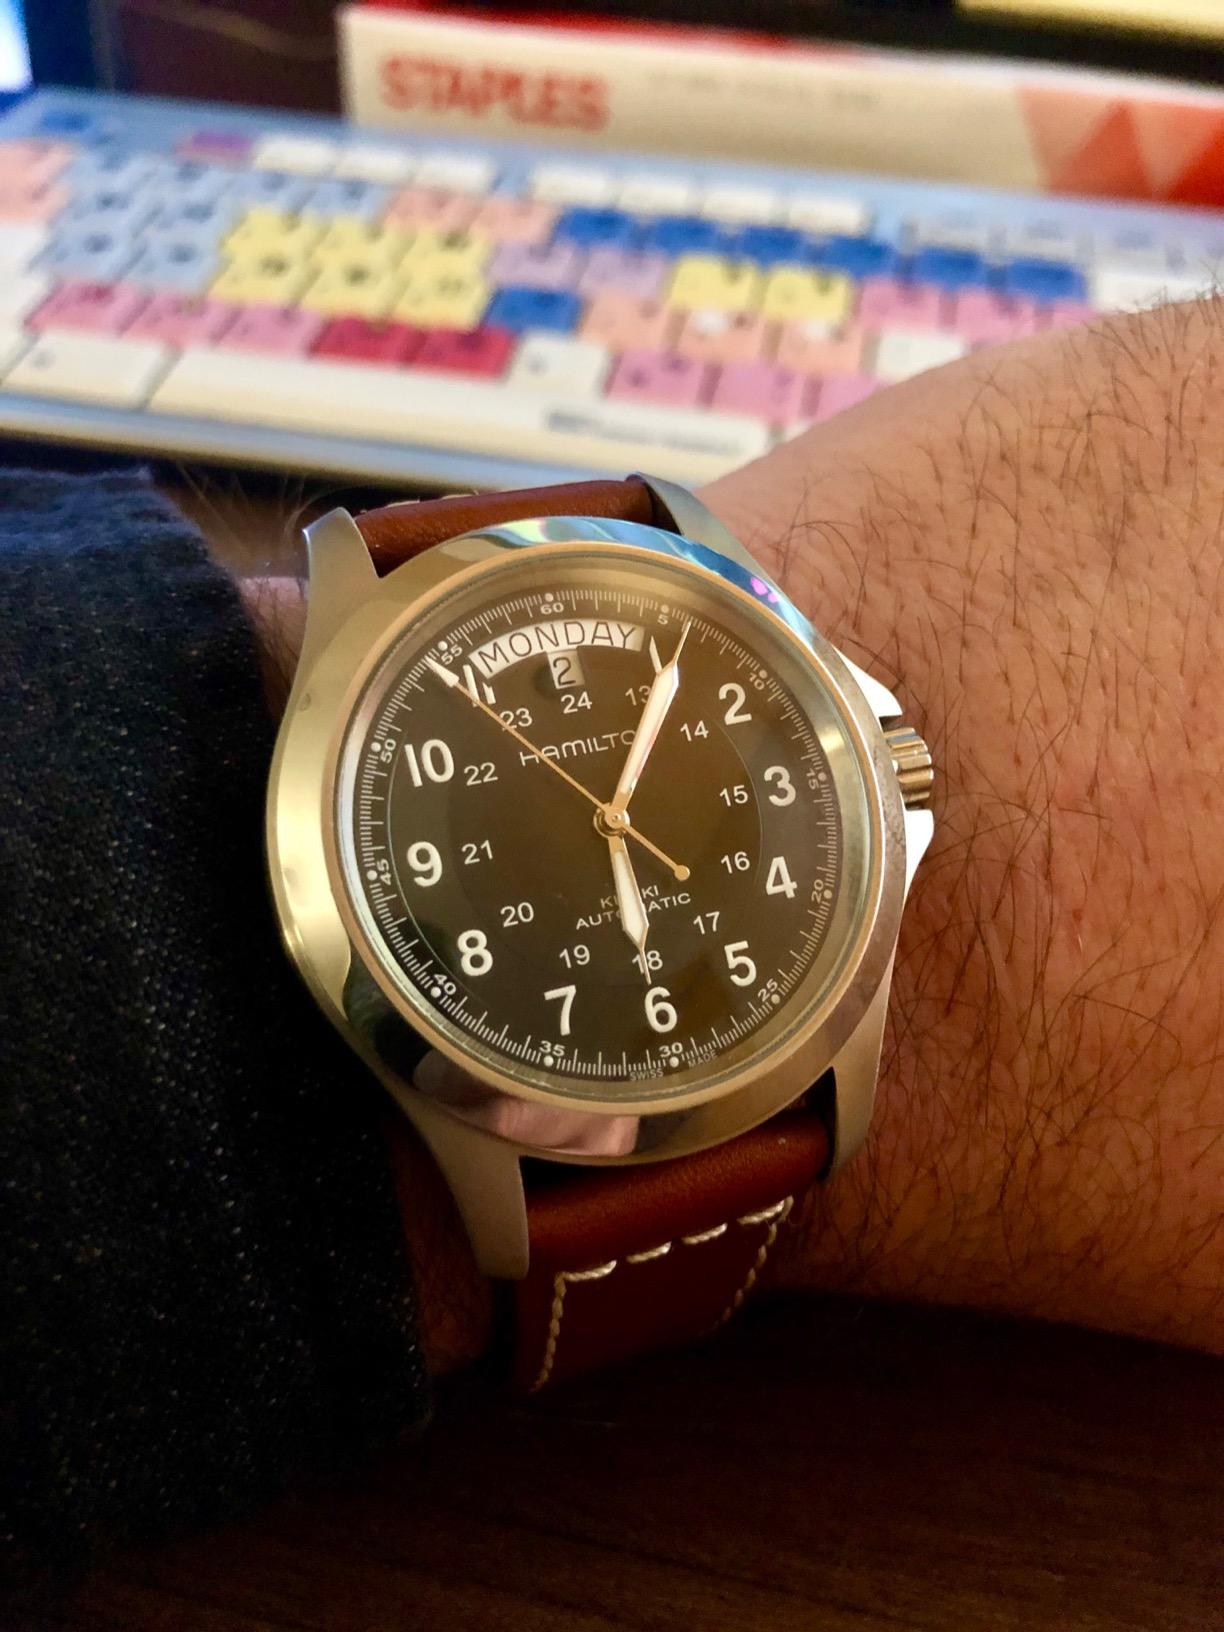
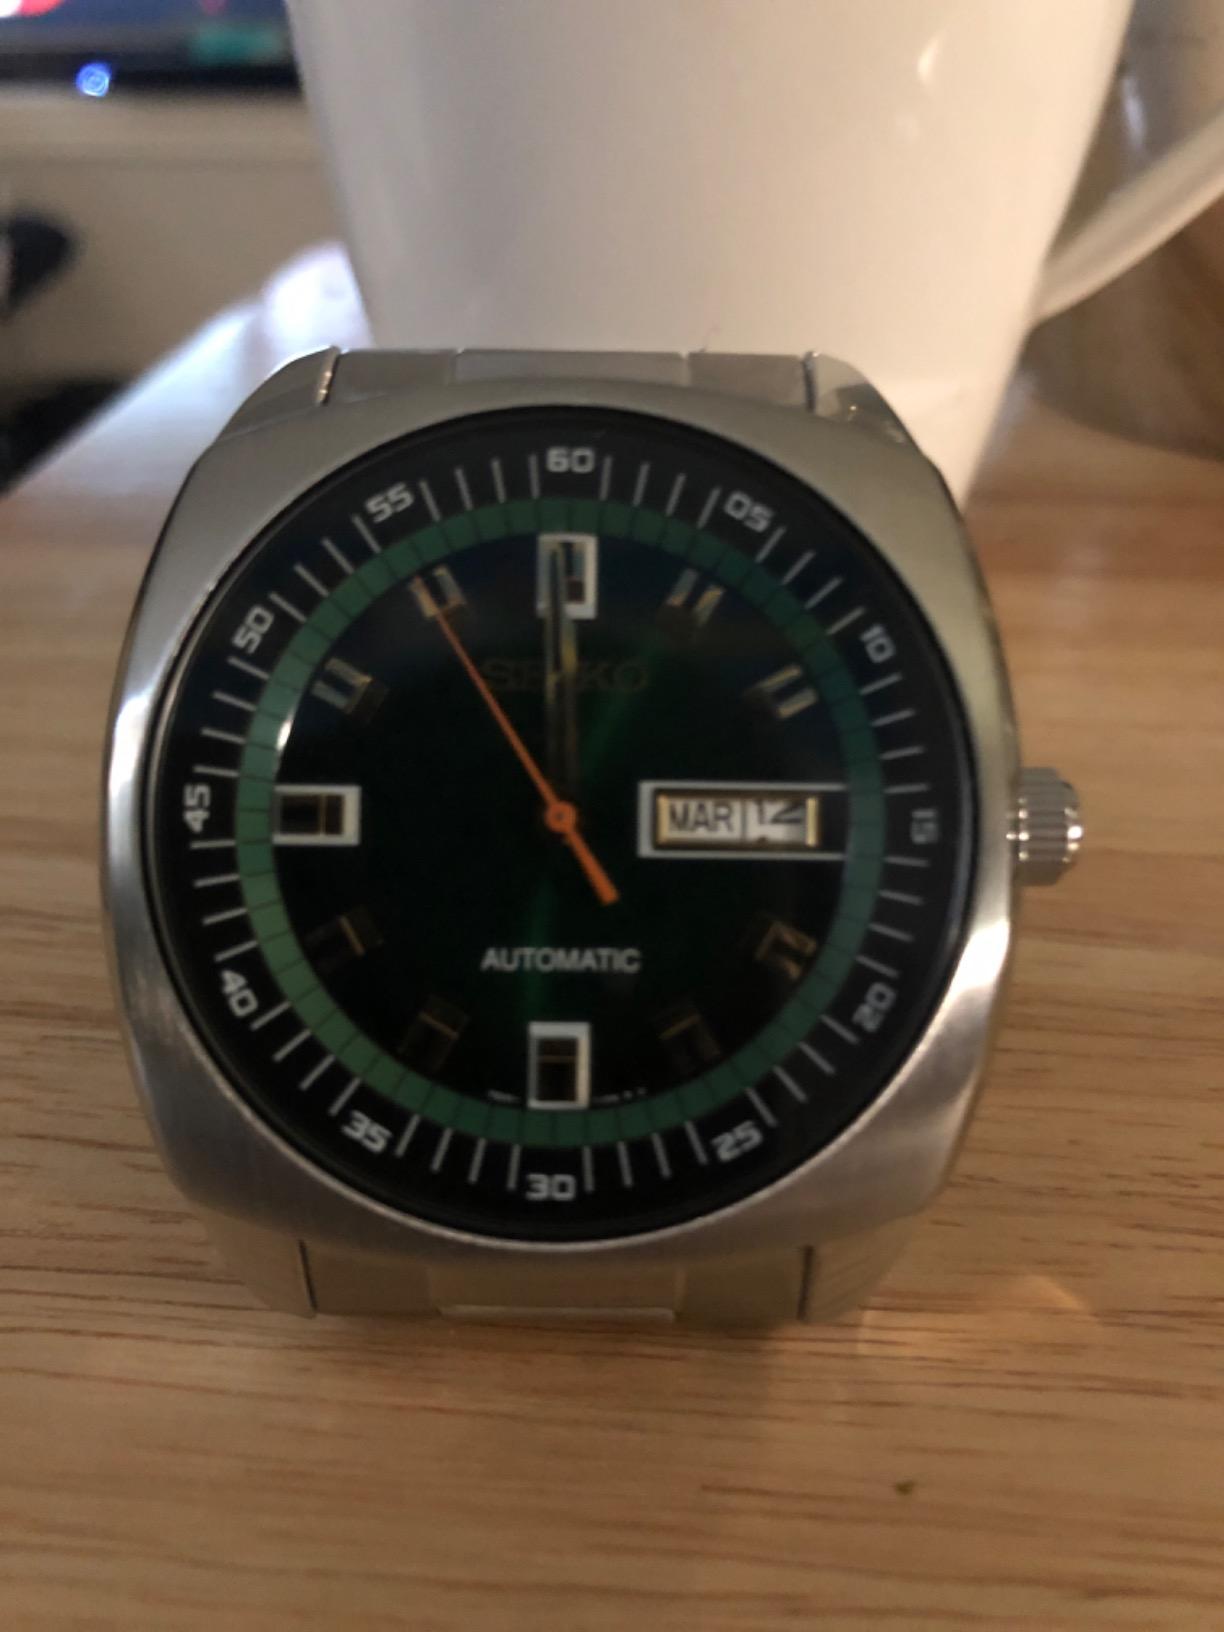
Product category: accessories_watch
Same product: no